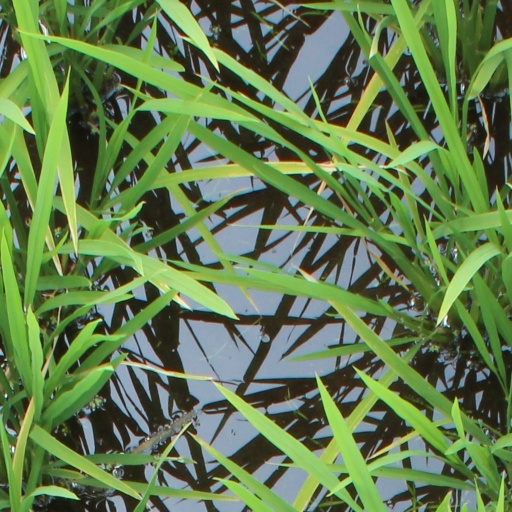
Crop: rice